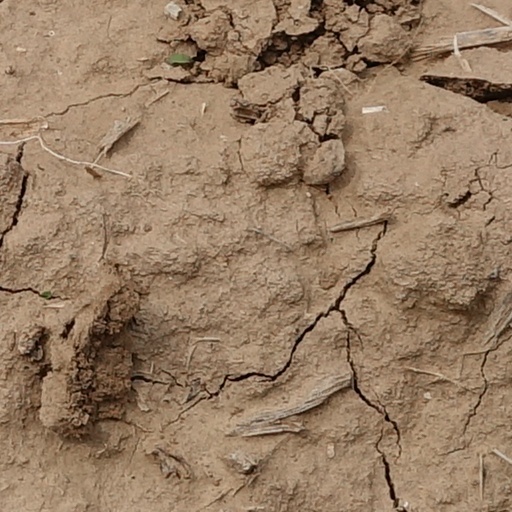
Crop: wheat